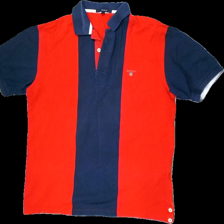
View: front
Type: T-shirt
Category: Men
Brand: Gant
Material: 100% Cotton
Pattern: Other
Cut: Regular
Price range: 100-150
Recommended usage: Recycle
Description: Red and blue t-shirt with collar
Comment: washed out